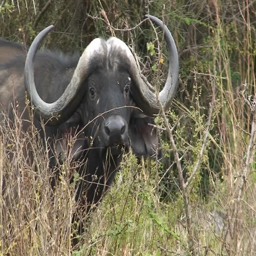
a buffalo in the grass